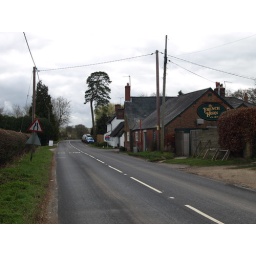
This was the site of a roadblock, this side of the pub, covered by a six pounder position where the blue car is.